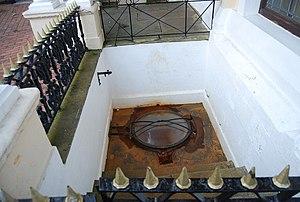
Royal Tunbridge Wells est une ville dans l'ouest du Kent et à la limite du Sussex en Angleterre. Elle a environ 45 000 habitants et elle est le siège du Borough de Tunbridge Wells, qui a 104 030 habitants. C'est le roi Édouard VII en 1909 qui accorde le titre Royal à la ville.